William de Lancaster I

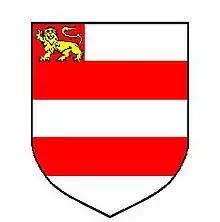
Attributed arms of William de Lancaster I, baron of Kendal, and of several of his main line descendants: "Argent, two bars gules and on a canton of the second, a lion passant guardant or"

William was married to a Countess Gundred, perhaps his second wife. Because she was called a countess in contemporary records, she is sometimes identified with the widow of Roger, Earl of Warwick, who was daughter of William de Warenne, 2nd Earl of Surrey and Elizabeth of Vermandois, but William Farrer instead believed she must be a daughter of Roger, with the same name as her mother.